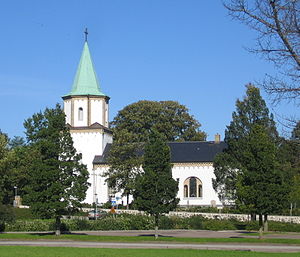
Västra Skrävlinge Kirke
Västra Skrävlinge Kirke september 2006
Västra Skrävlinge Kirke er en kirke i Västra Skrävlinge, og er sognekirke for Västra Skrävlinge församling i Lunds stift. Kirken ligger i bydelen Almgården, ved siden af Inre Ringvägen i Malmø.